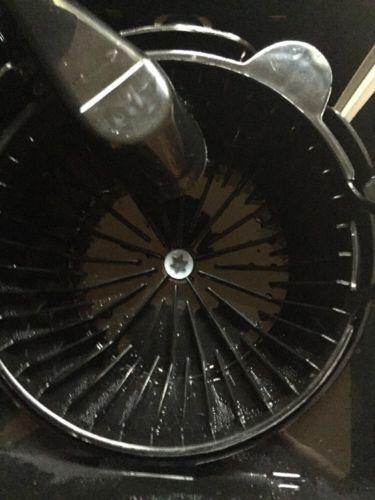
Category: coffee maker